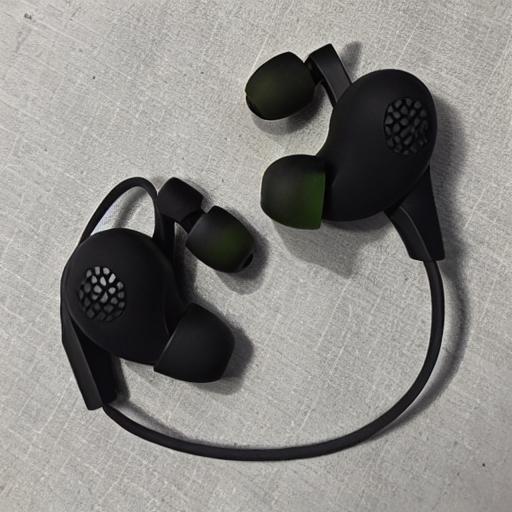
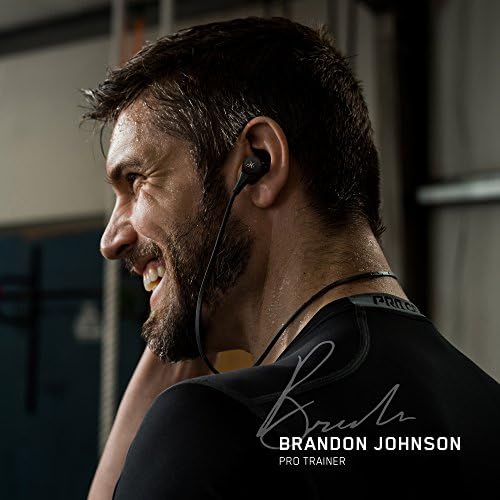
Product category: headphones
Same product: no